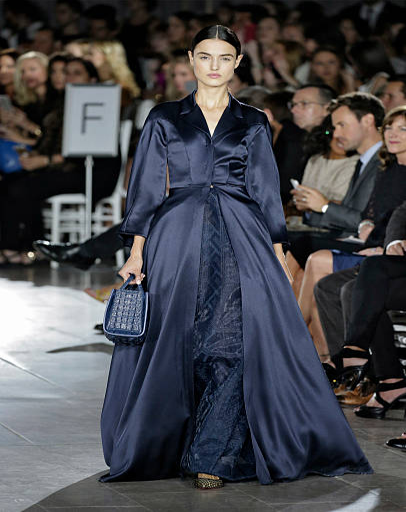
a model walks the runway at the fashion show during fashion week .